Neil Etheridge

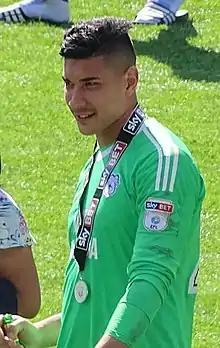
Etheridge after Cardiff City's promotion in 2018

Neil Leonard Dula Etheridge (born 7 February 1990) is a professional footballer who plays as a goalkeeper for Thai League 1 club Buriram United. Born in England, he represents the Philippines national team at international level, serving as captain.